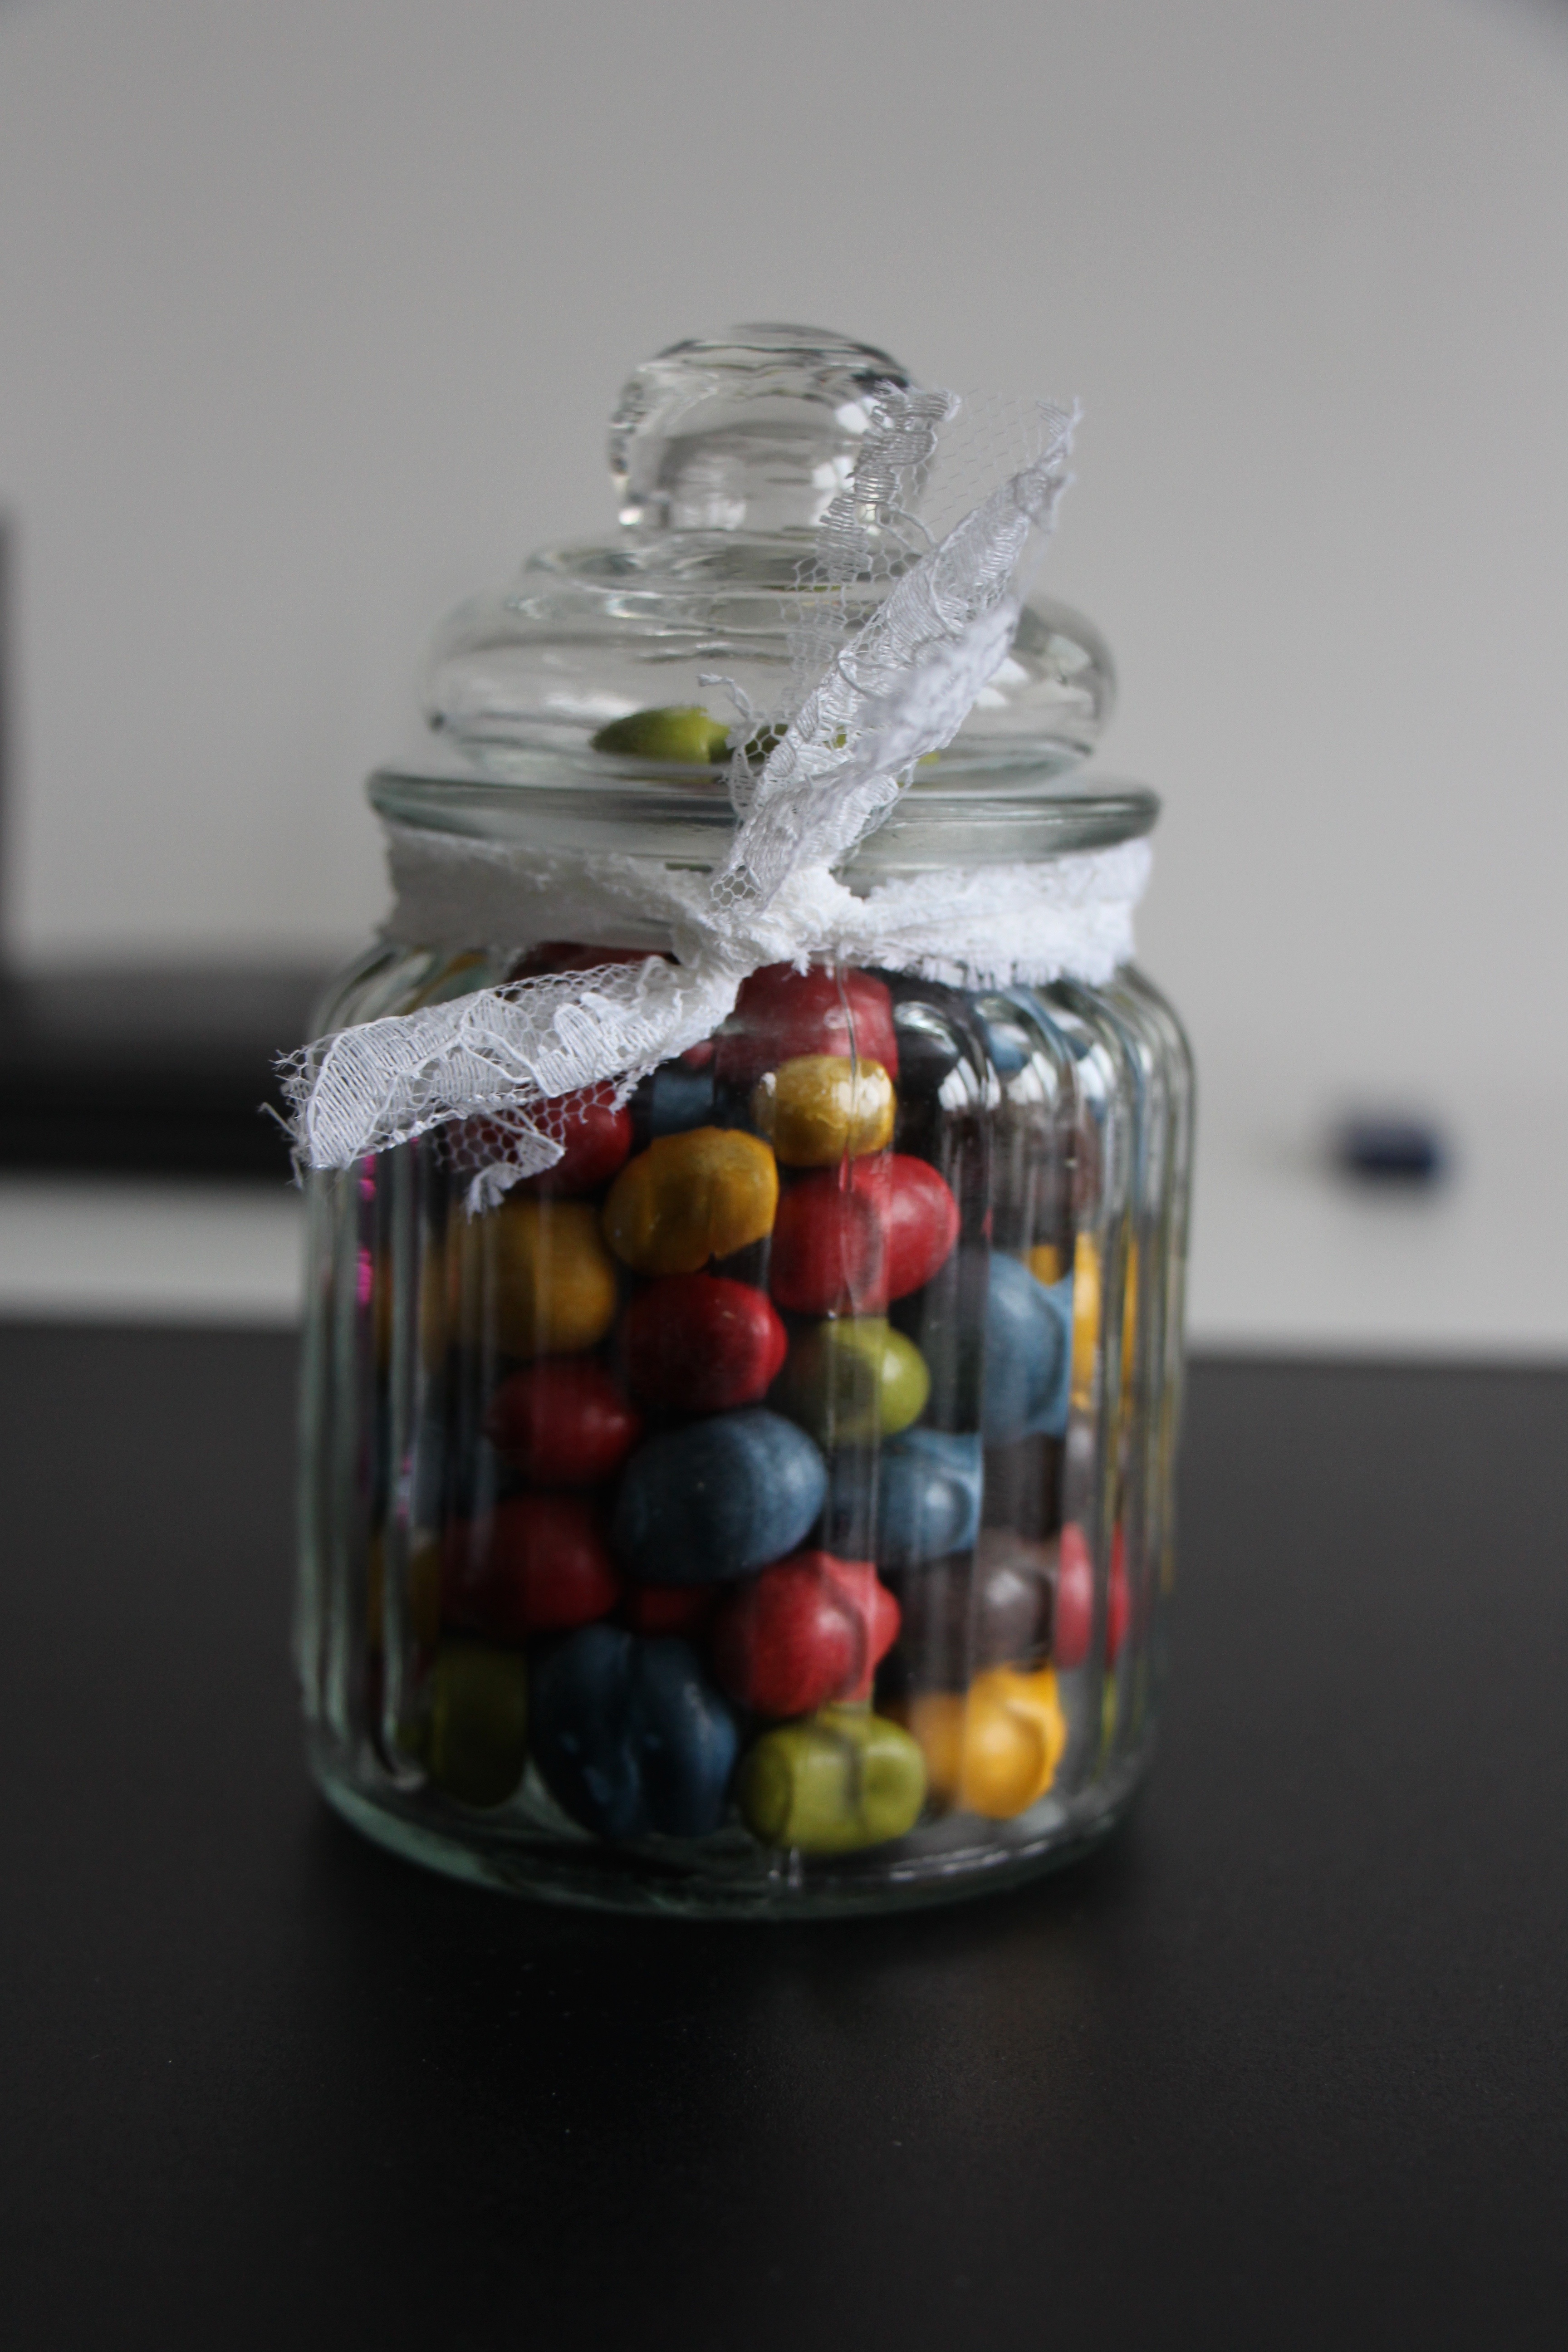
sweet, glass, food, produce, color, bottle, colorful, chocolate, lighting, mason jar, loop, drinkware